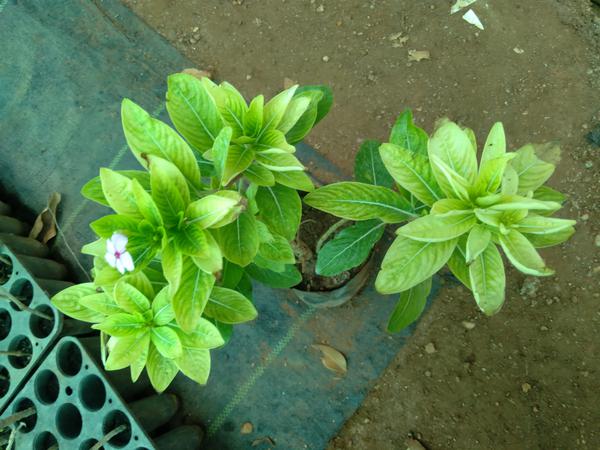
Plant: Nithyapushpa